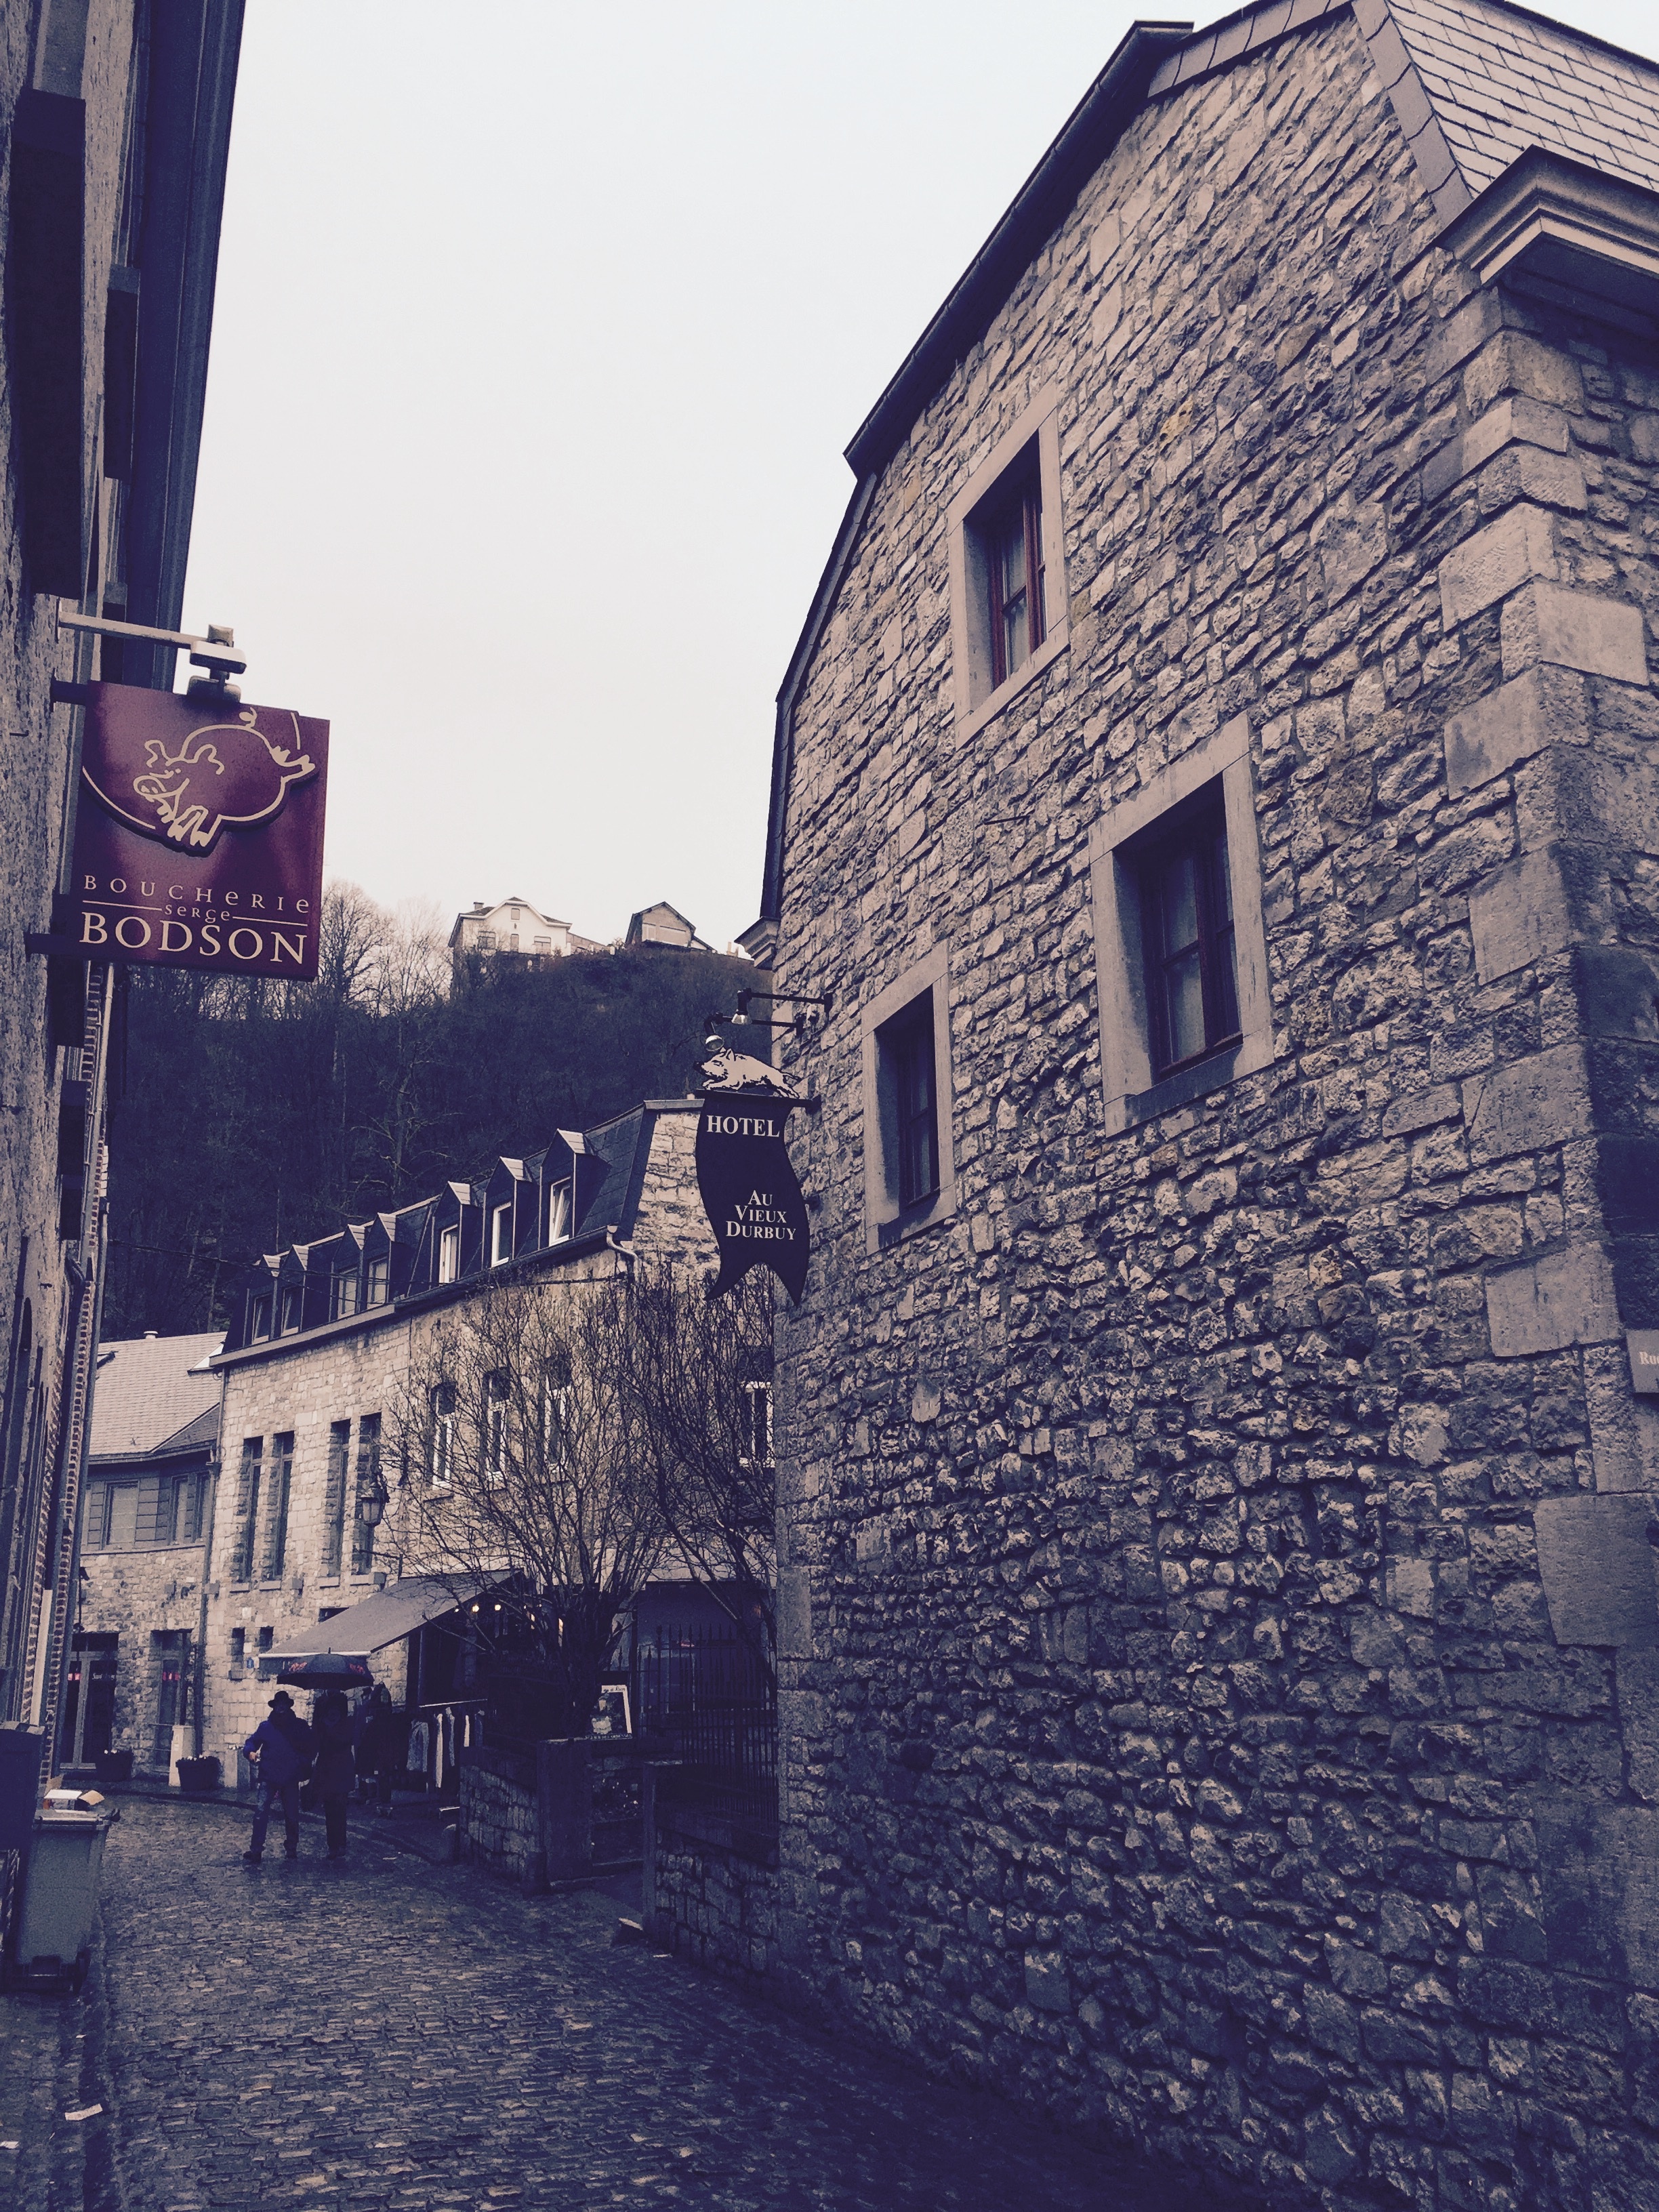
winter, road, street, house, town, alley, wall, cityscape, blue, waterway, infrastructure, urban area